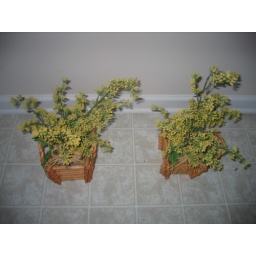
tem 10 - Yellow pot in basket $12 each